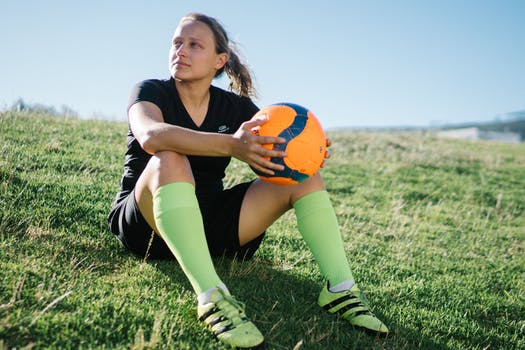
Label: No Watermark